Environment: real
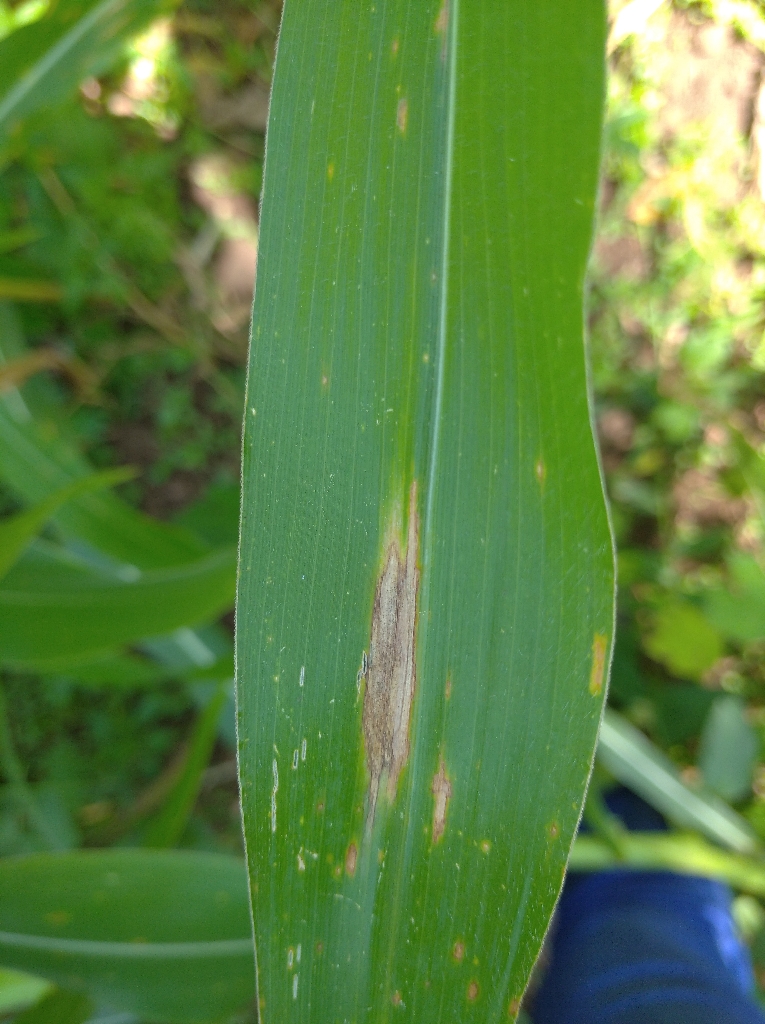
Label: northern_corn_leaf_blight